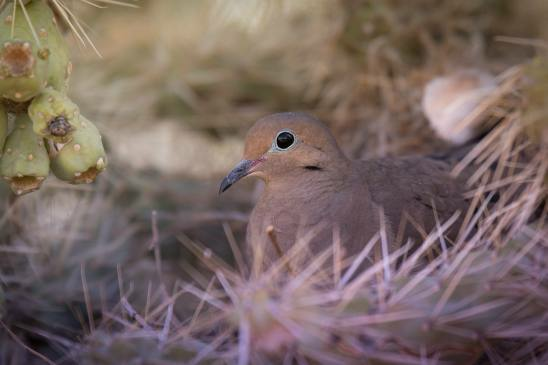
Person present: No